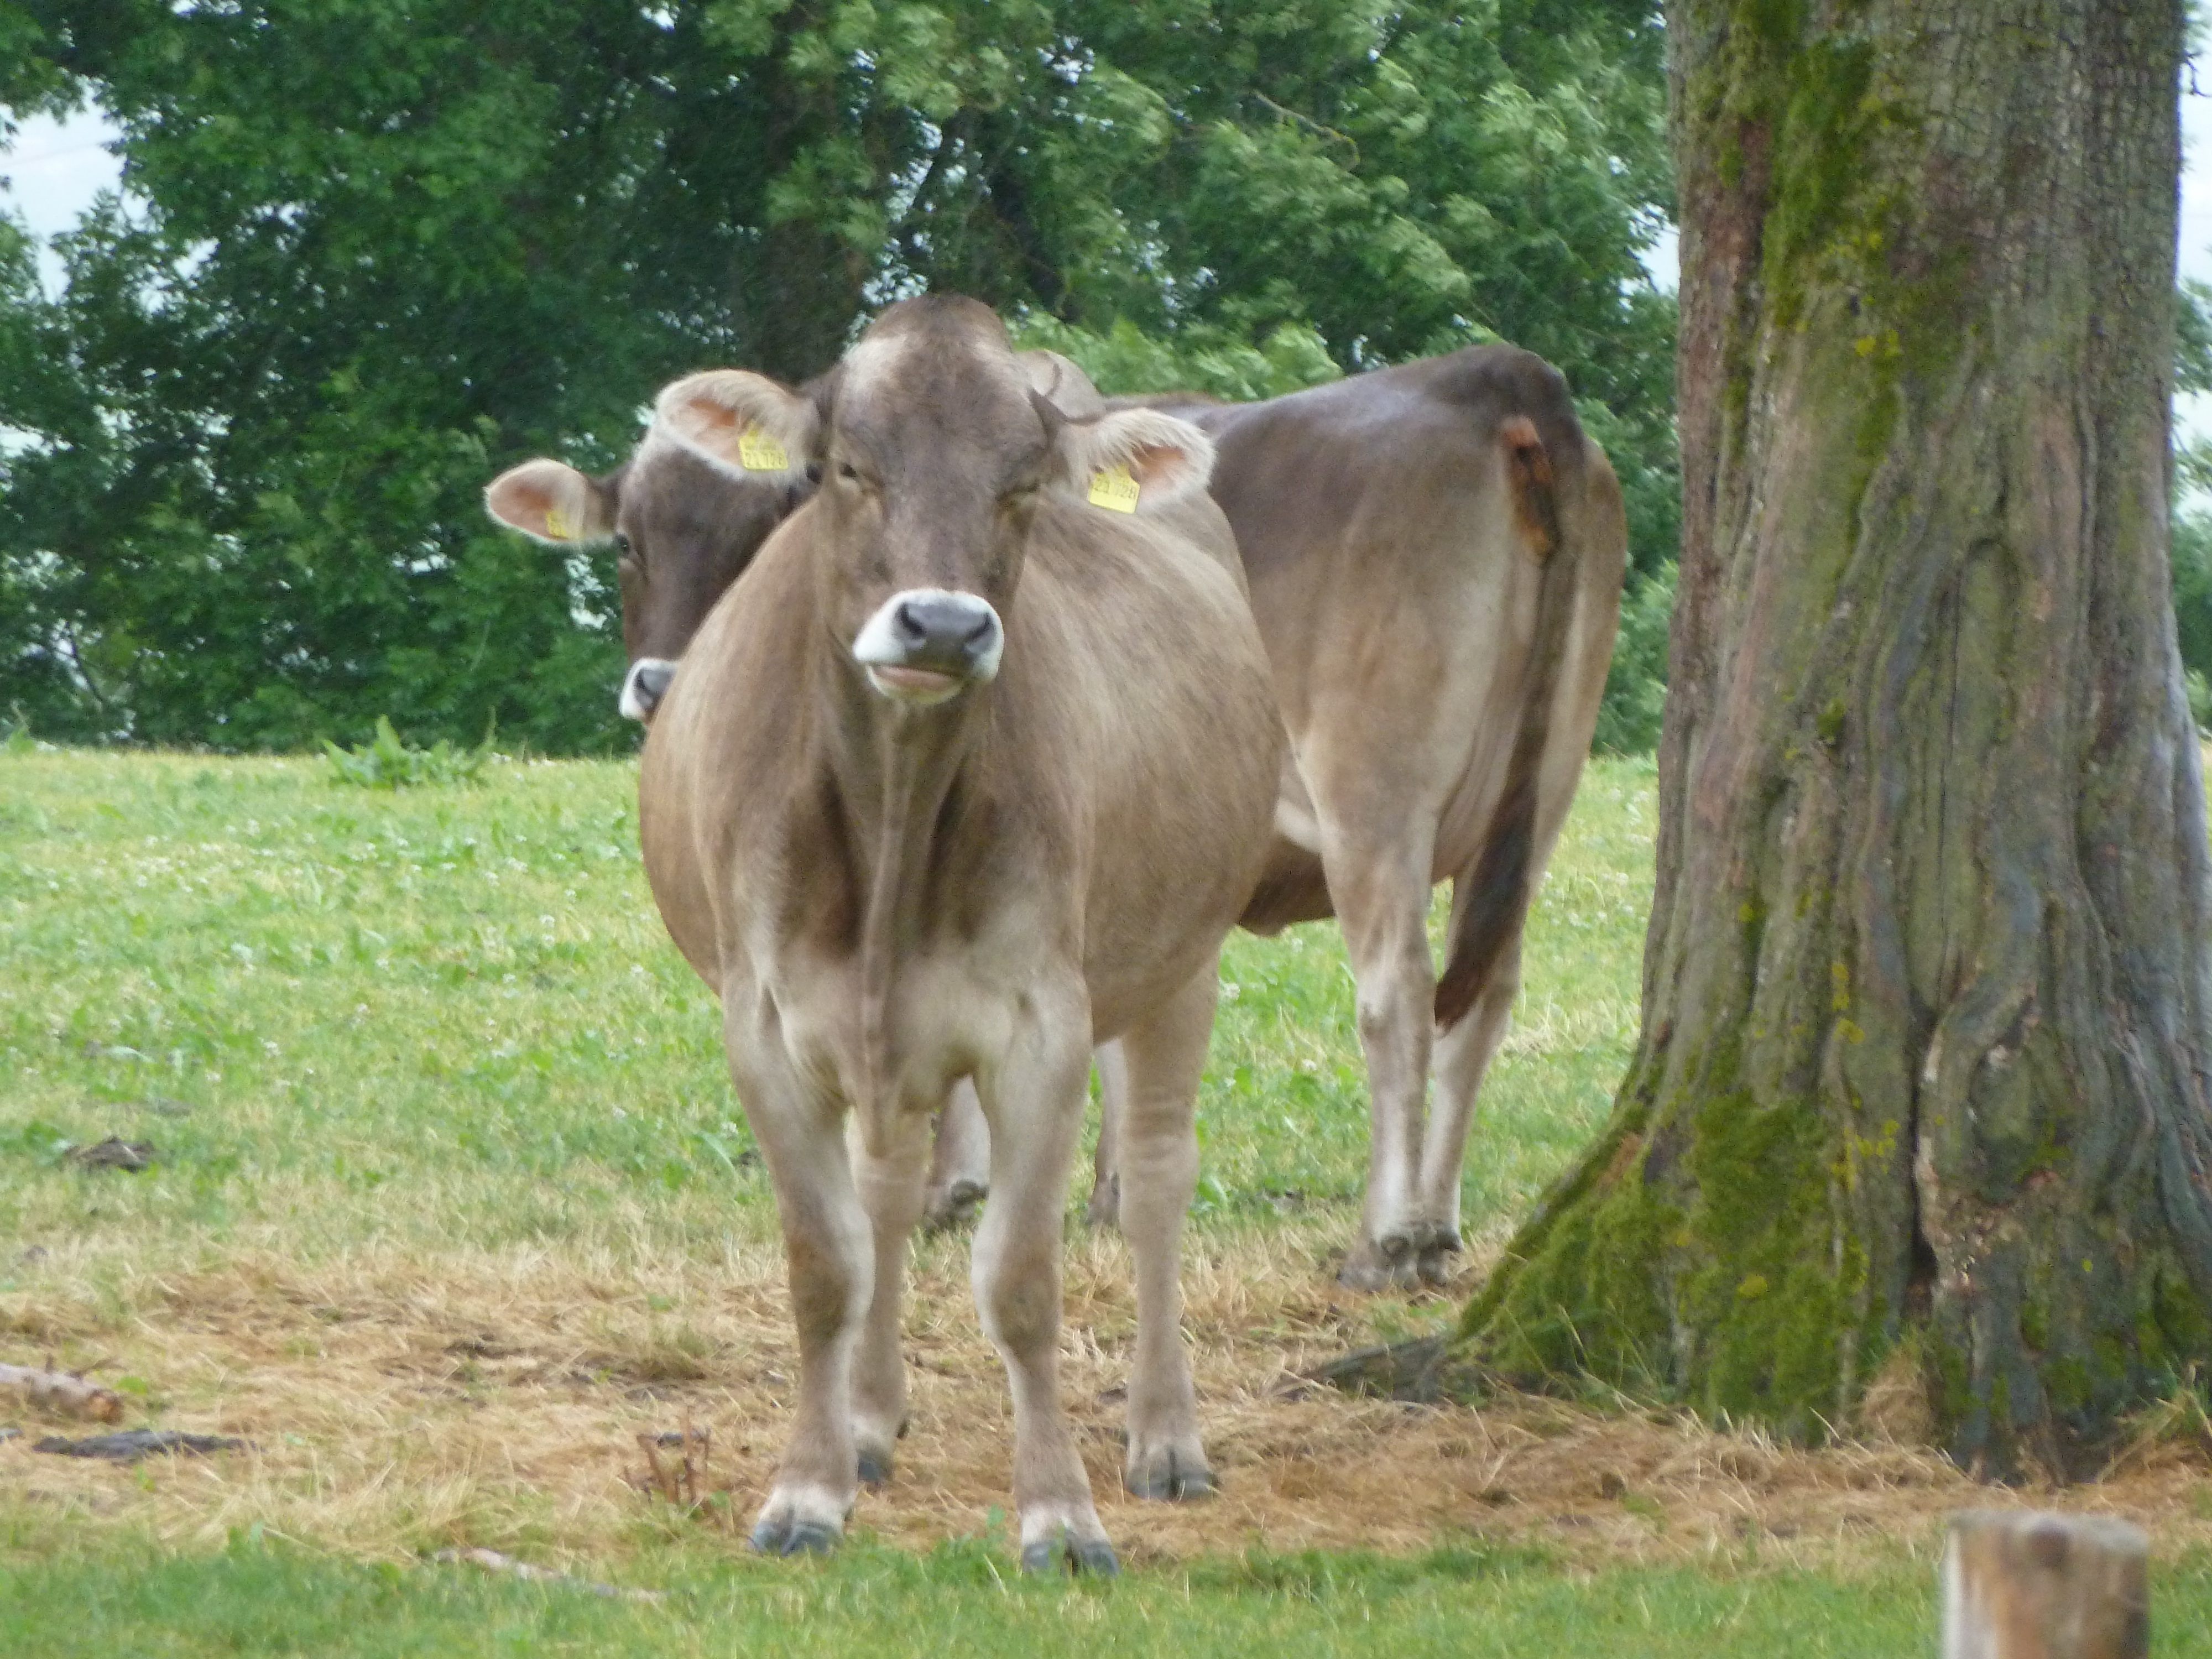
nature, meadow, animal, cow, cattle, herd, pasture, grazing, livestock, mammal, agriculture, beef, fauna, calf, graze, bull, vertebrate, bavaria, ruminant, ox, allg u, alpine meadow, cattle like mammal, cow goat family